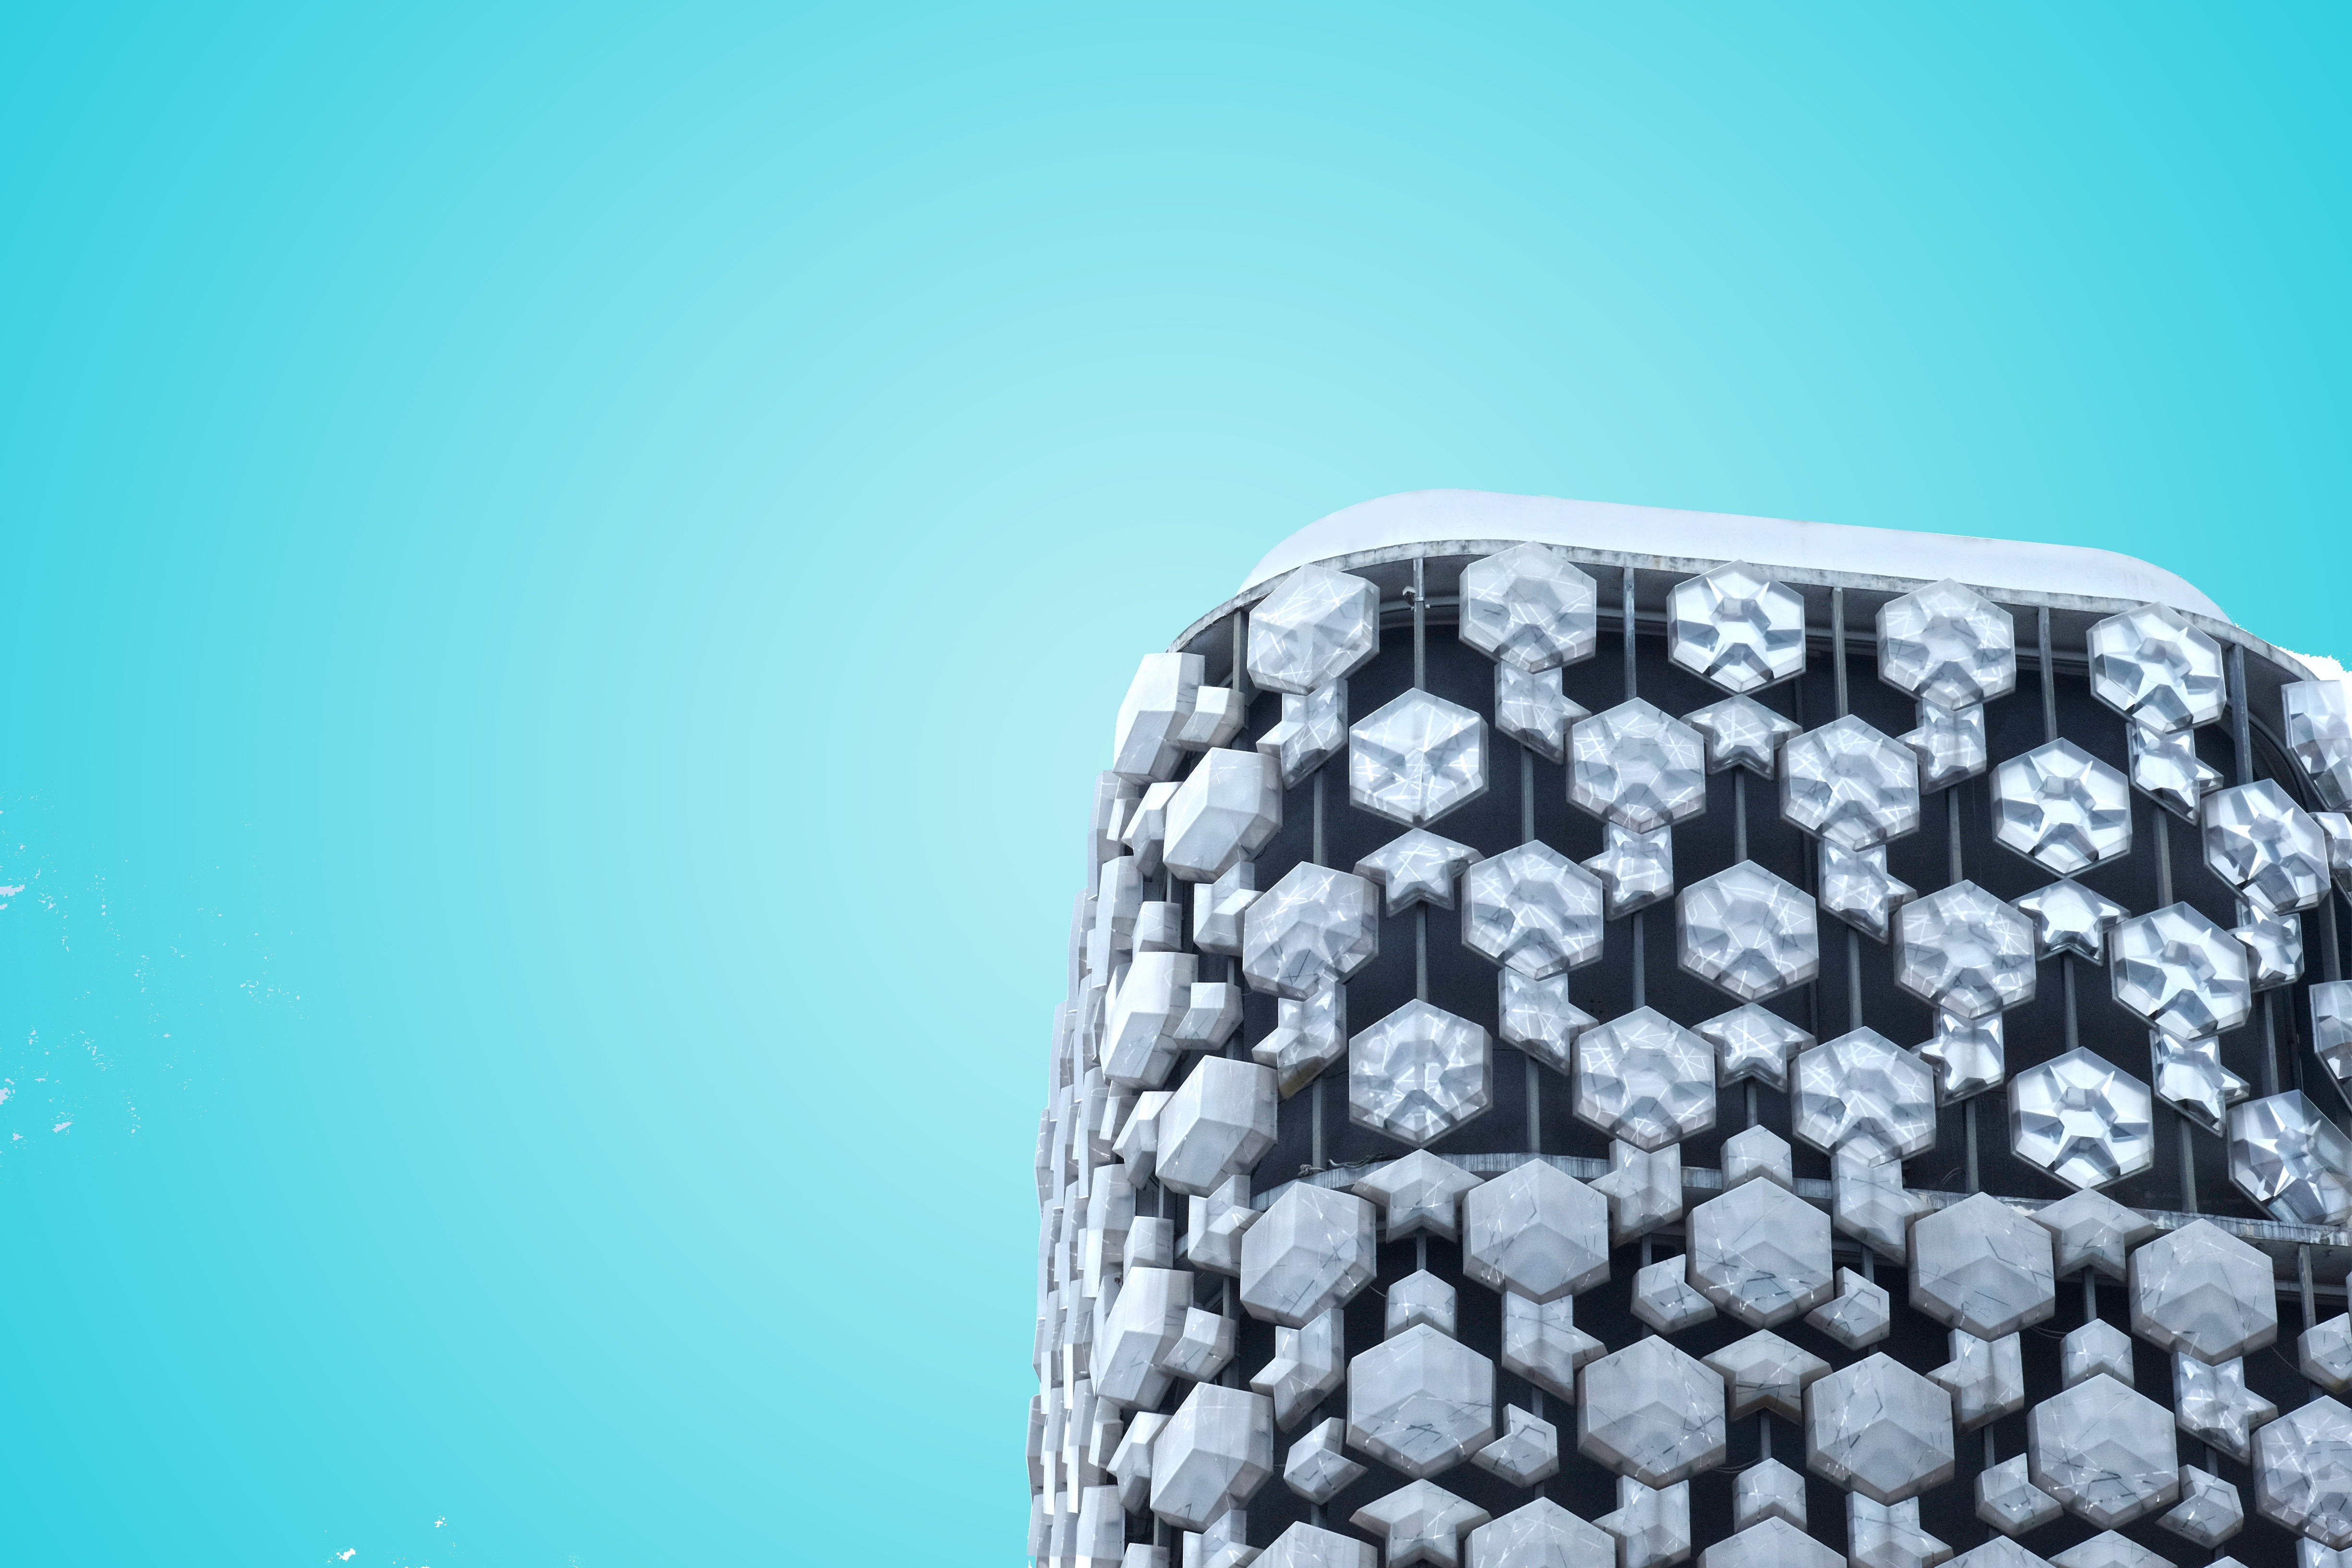
blue, material, close up, design, diamond, shape, unknown, macro photography, blue background